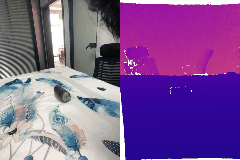
Label: cucumber